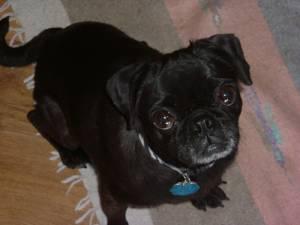
Breed: pug